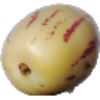
Label: Pepino 1